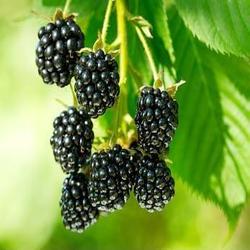
Label: Blackberry